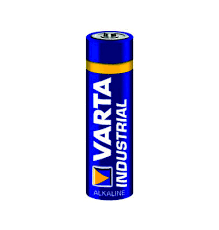
Waste category: battery